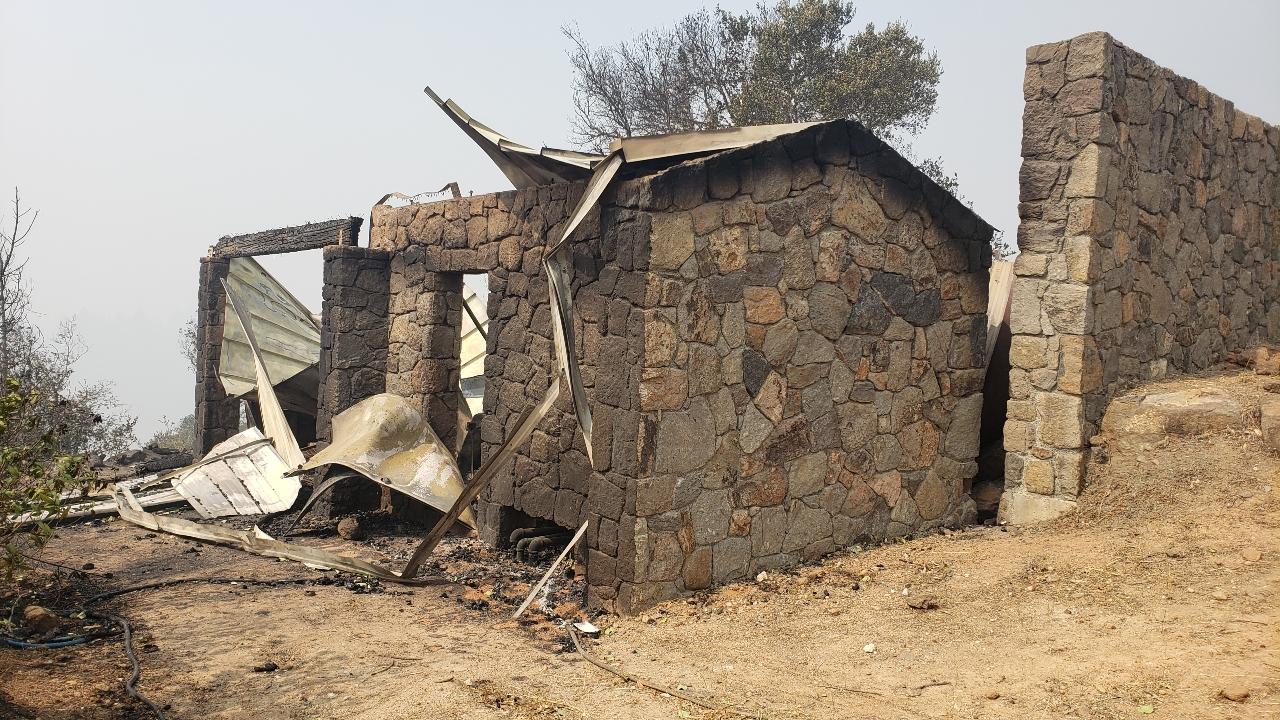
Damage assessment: destroyed